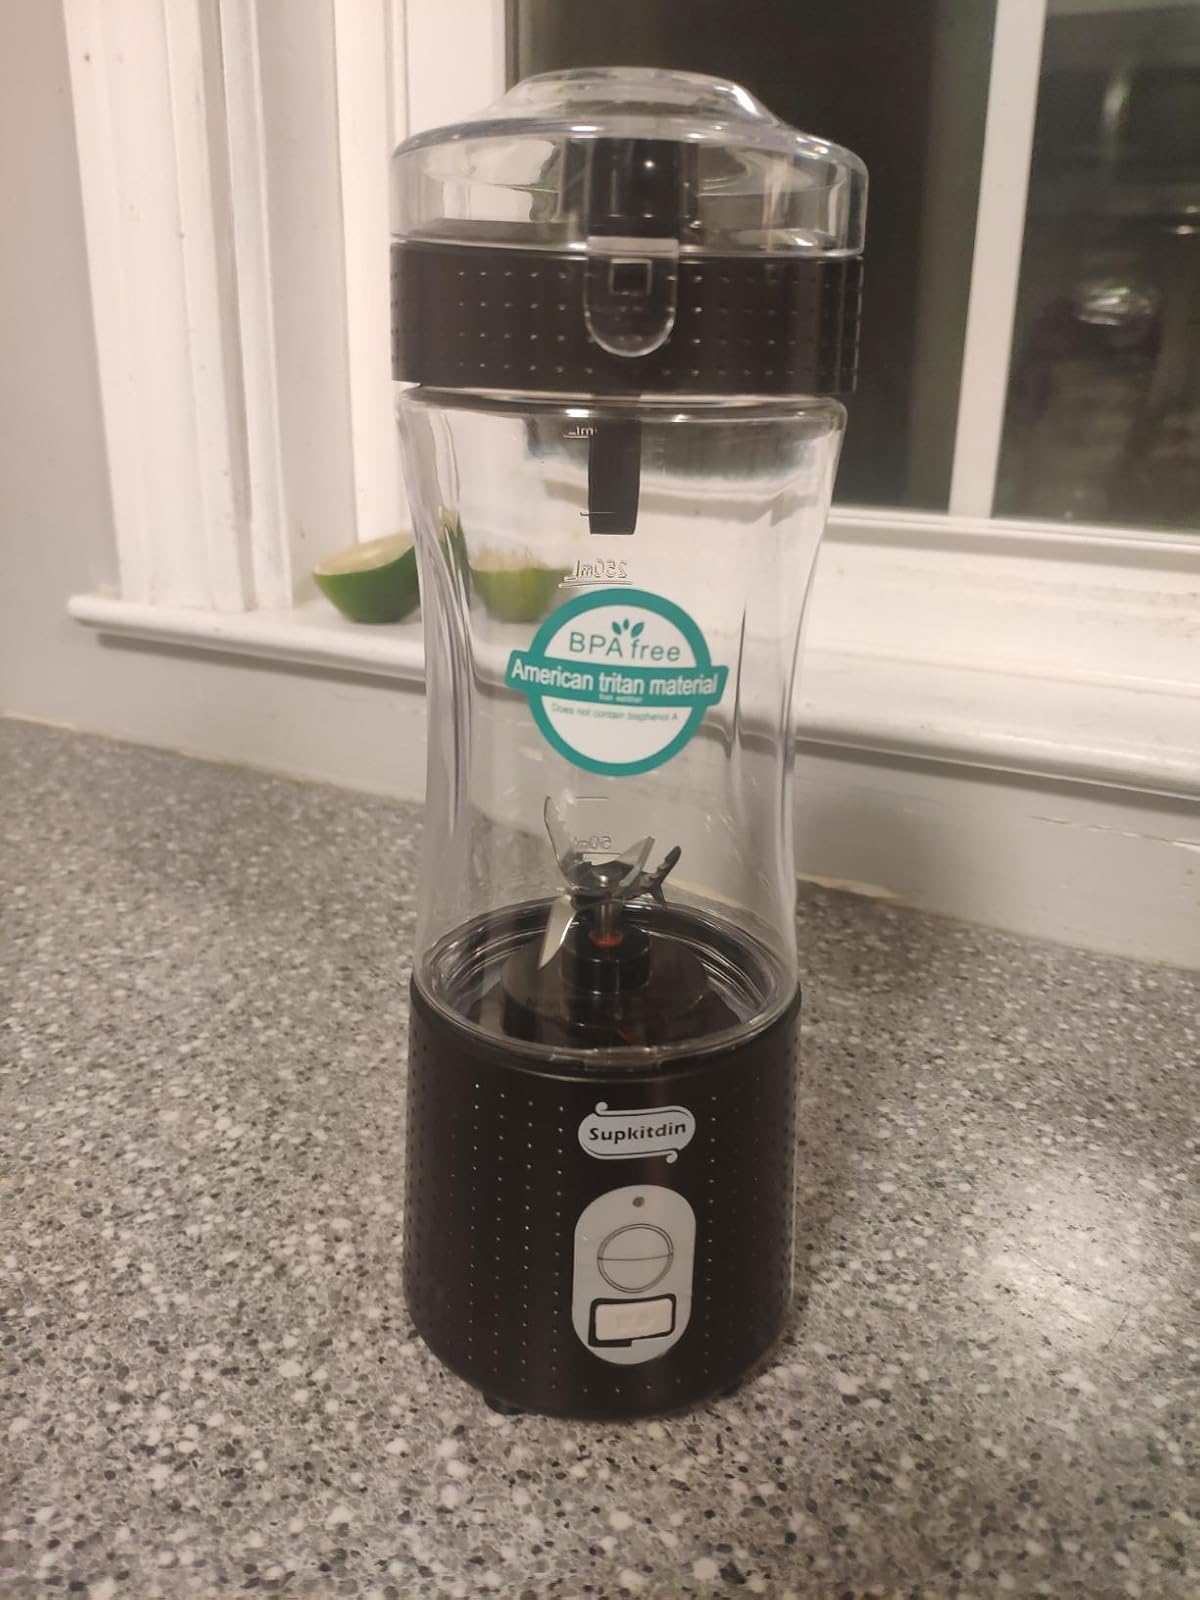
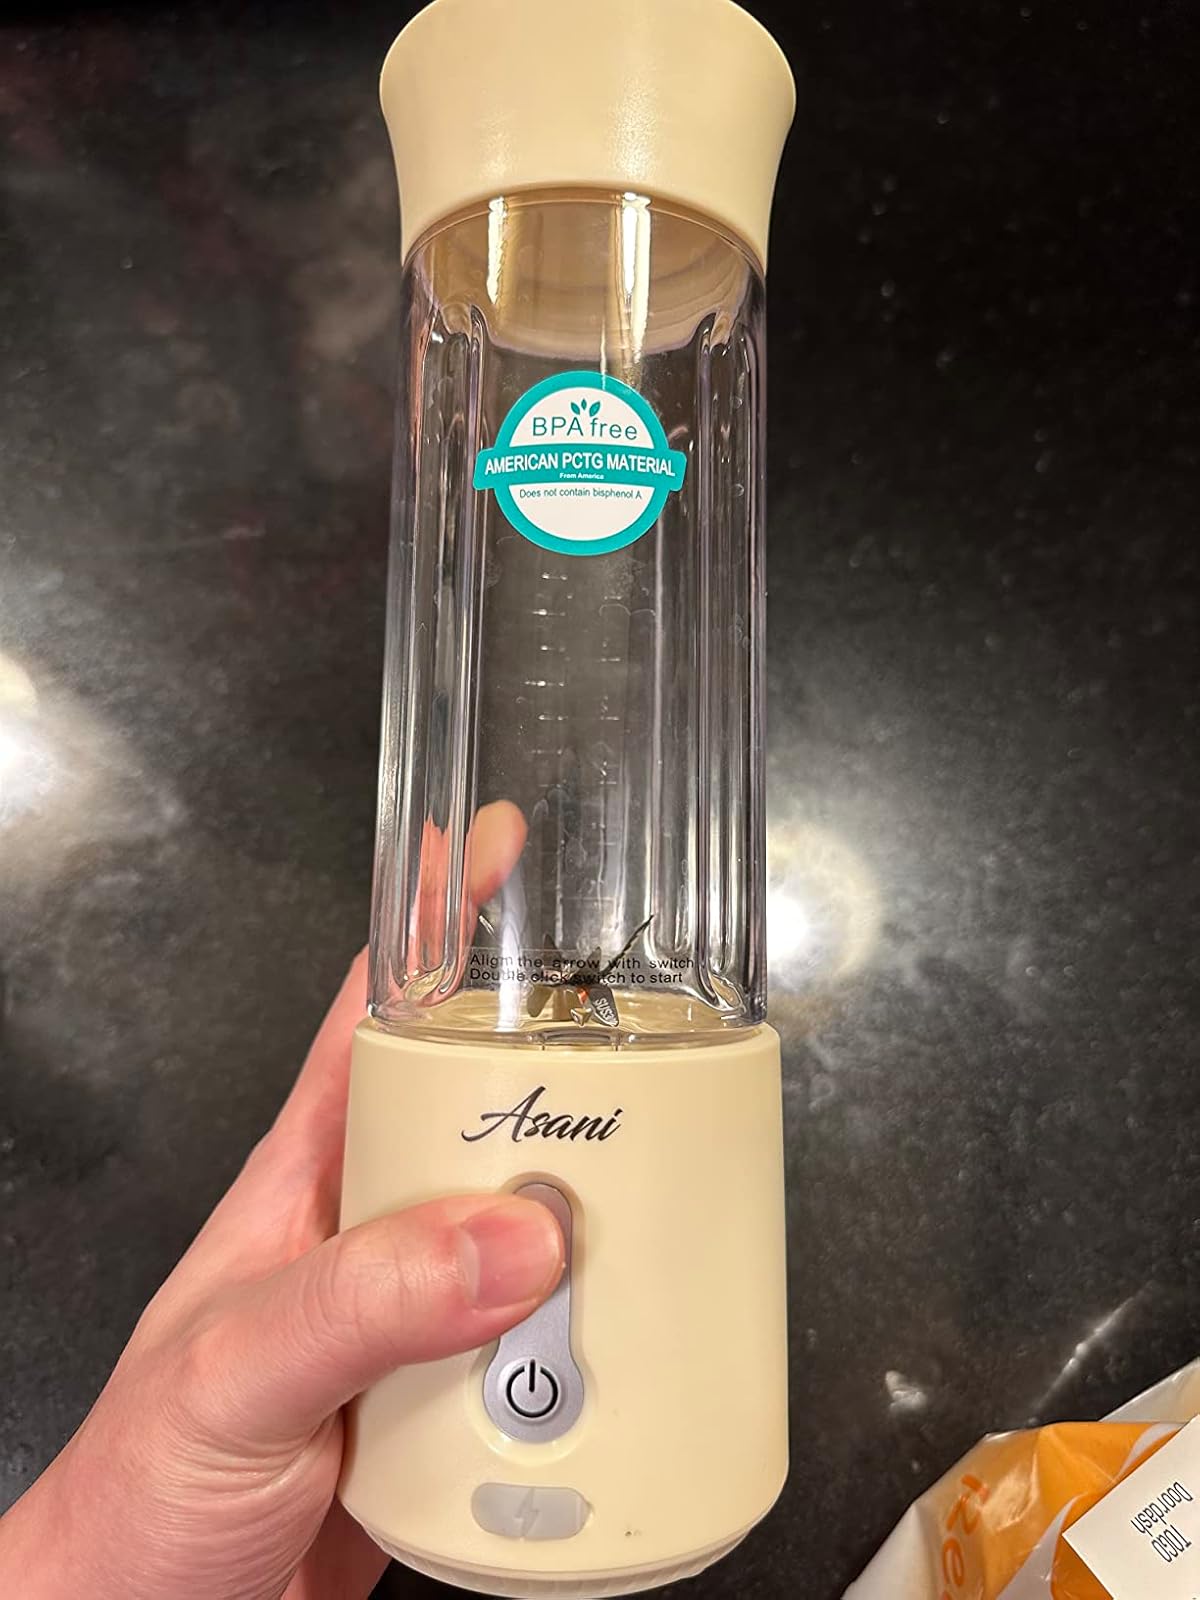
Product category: items_blender
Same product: no